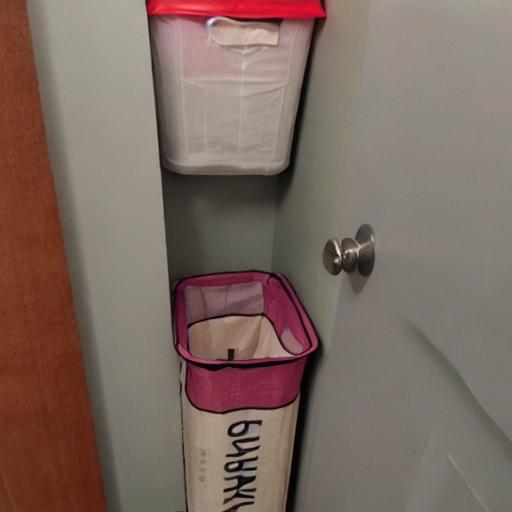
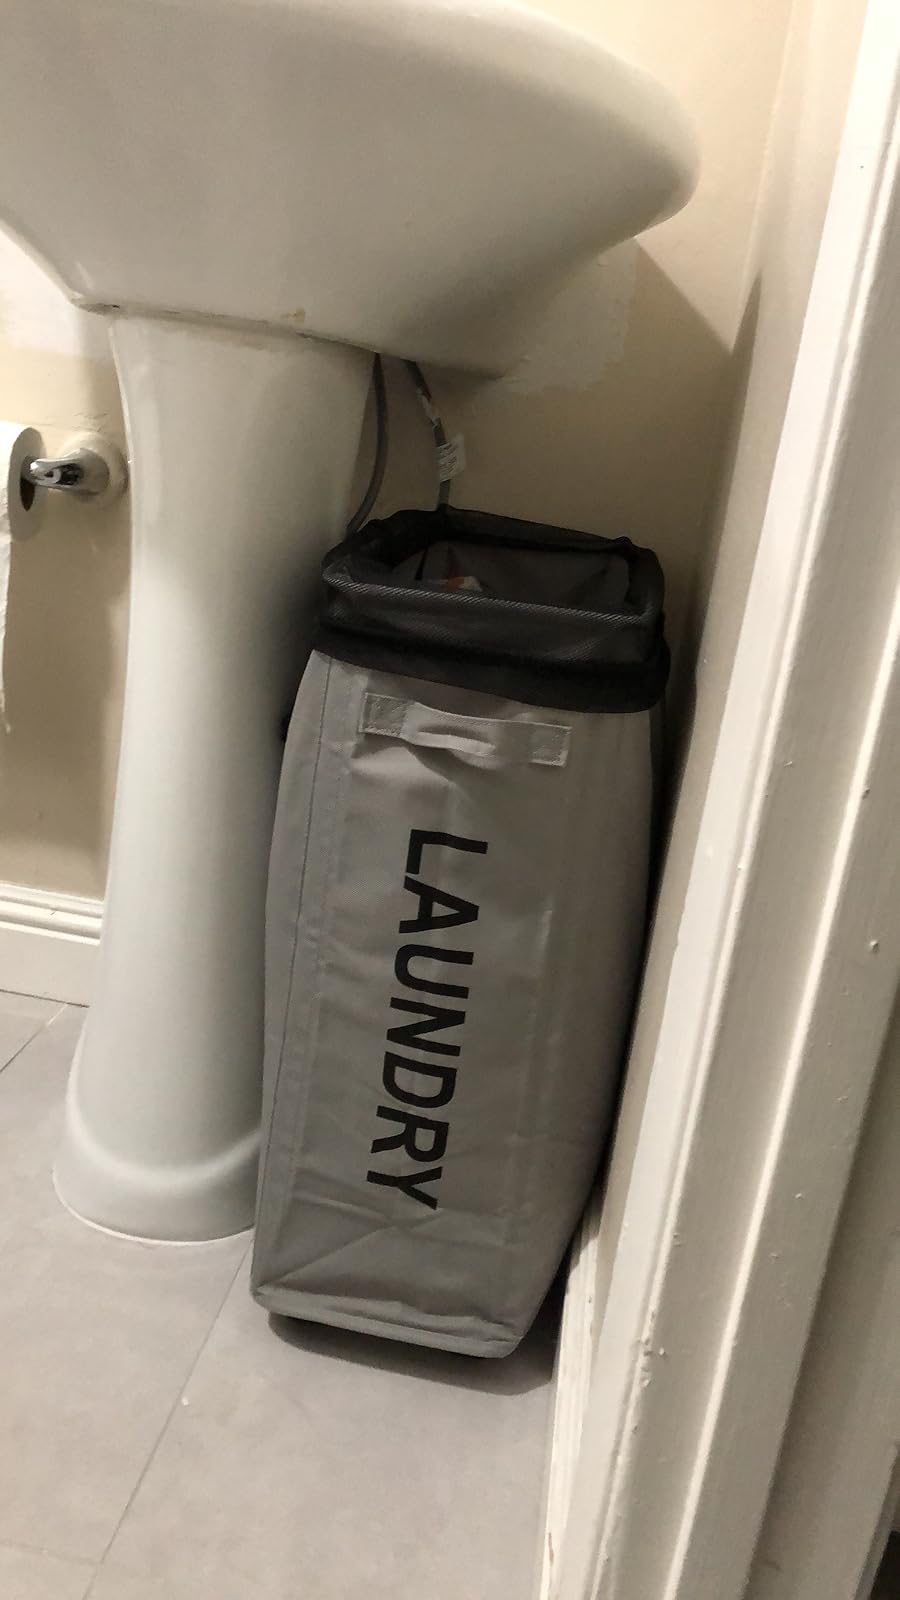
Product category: items_hamper
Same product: no